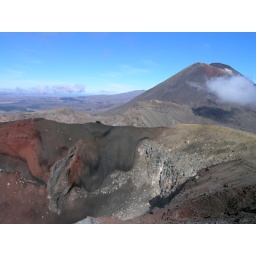
red crater and Mt. Ngauruhoe (mt. doom) in back ground